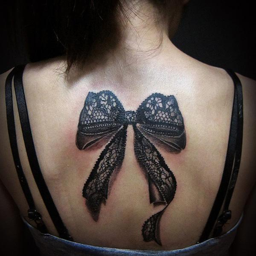
a black ribbon is a symbol of remembrance or mourning .